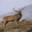
Label: deer